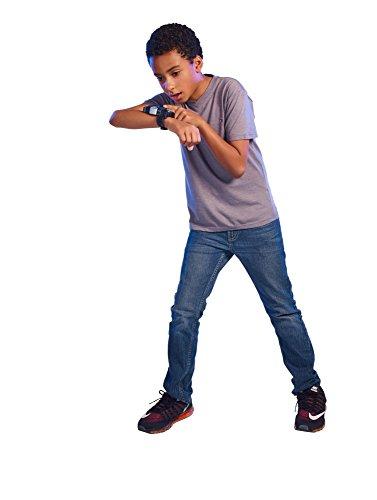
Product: Mech-X4 Mech-Link Communicators Role Play Set
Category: Toys & Games | Dress Up & Pretend Play | Pretend Play
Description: The Mech-Link Communicators allow you and a friend to communicate like the Mech-X4 team.
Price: $21.01
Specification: ProductDimensions:4.5x2x1inches|ItemWeight:10.6ounces|ShippingWeight:10.6ounces(Viewshippingratesandpolicies)|DomesticShipping:ItemcanbeshippedwithinU.S.|InternationalShipping:ThisitemcanbeshippedtoselectcountriesoutsideoftheU.S.LearnMore|ASIN:B06XYCTRSH|Itemmodelnumber:37291|Manufacturerrecommendedage:5-9years|Batteries:4AAAbatteriesrequired.